Henry VIII

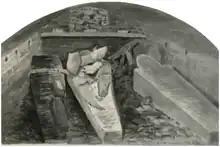
Coffins of King Henry VIII (centre, damaged), Queen Jane Seymour (right), King Charles I with a child of Queen Anne (left), contained in a vault under the choir at St George's Chapel, Windsor Castle, marked by a stone slab in the floor; 1888 sketch by Alfred Young Nutt, Surveyor to the Dean and Canons

In the winter of 1532, Henry met with Francis I at Calais and enlisted Francis's support for his new marriage. Immediately upon returning to Dover in England, Henry, now 41, and Anne went through a secret wedding service. She soon became pregnant, and there was a second wedding service in London on 25 January 1533. On 23 May 1533, Cranmer, sitting in judgment at a special court convened at Dunstable Priory to rule on the validity of the King's marriage to Catherine of Aragon, declared the marriage of Henry and Catherine null and void. Five days later, on 28 May 1533, Cranmer declared the marriage of Henry and Anne to be valid. Catherine was formally stripped of her title as queen, becoming instead "princess dowager" as the widow of Arthur. In her place, Anne was crowned queen on 1 June 1533. The Queen gave birth to a daughter slightly prematurely on 7 September 1533. The child was christened Elizabeth, in honour of Henry's mother, Elizabeth of York.